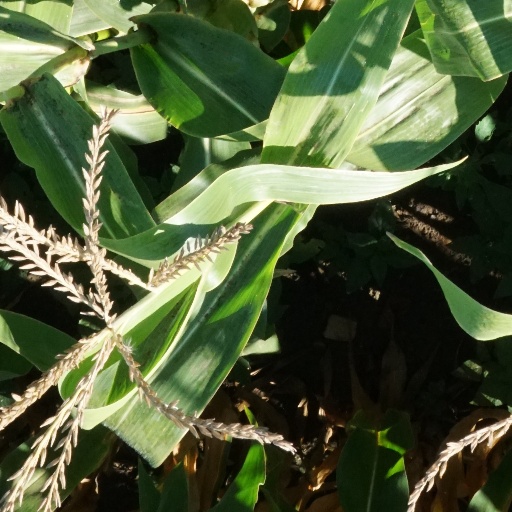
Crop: maize; corn